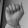
ASL letter: A